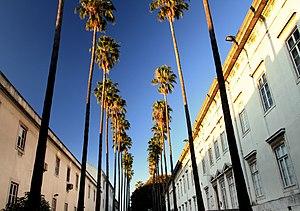
Cet article recense les monuments nationaux du district de Lisbonne, au Portugal.